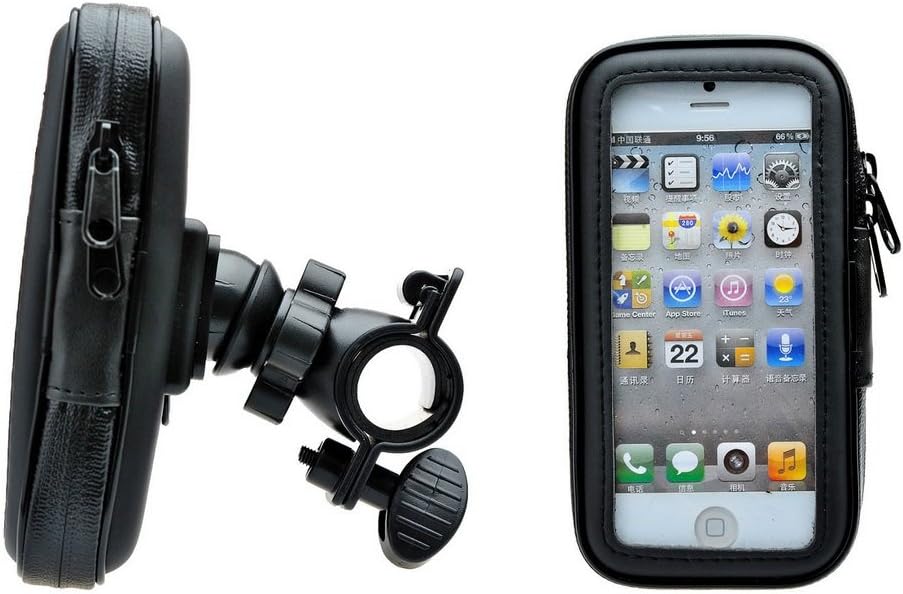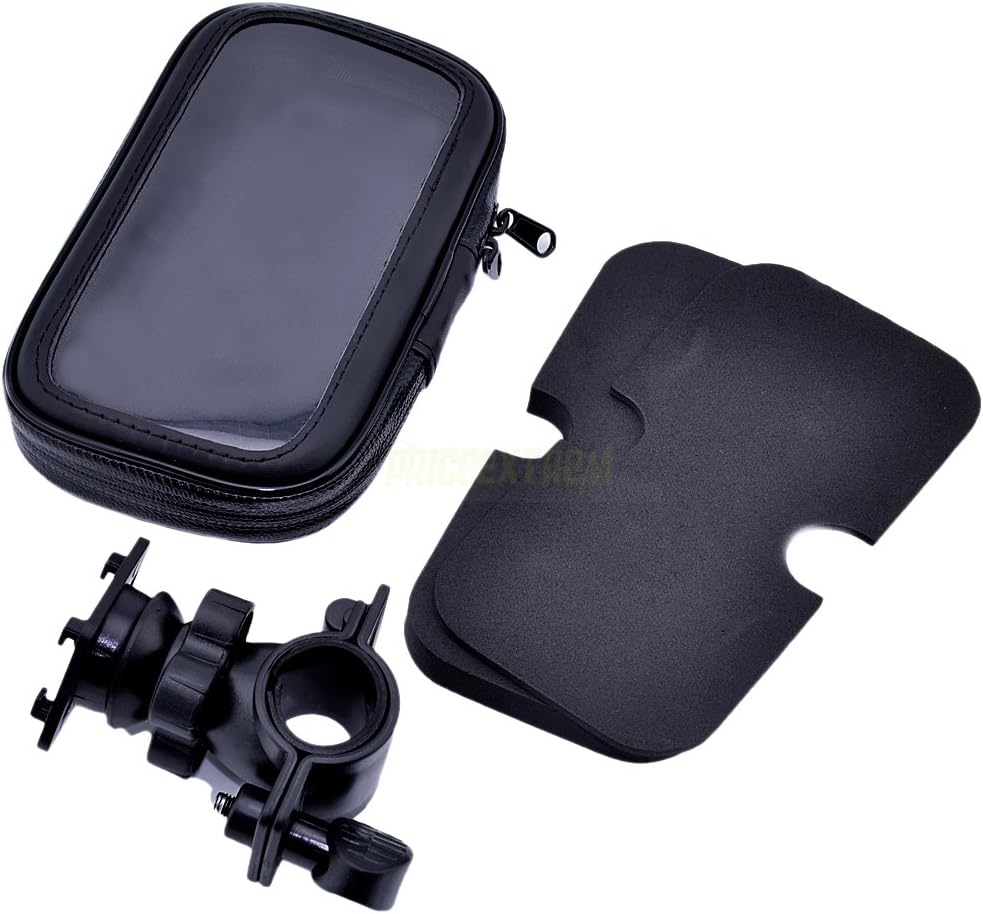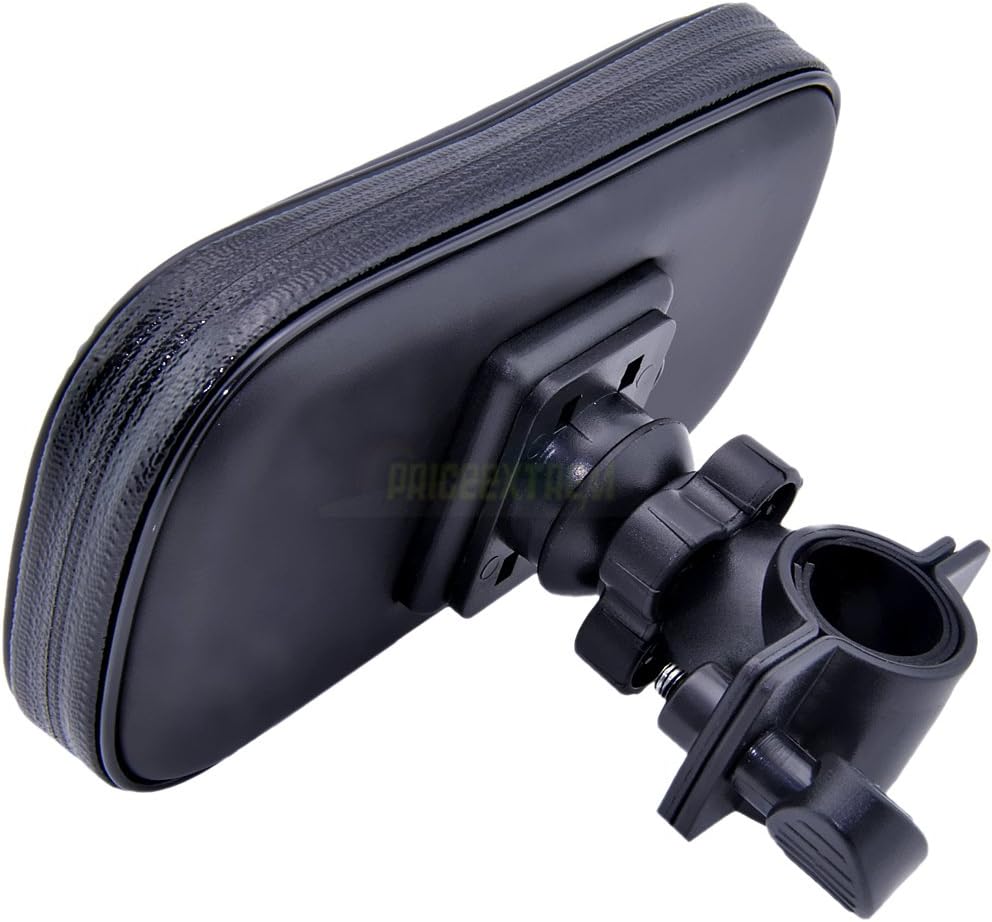
CyberTech Waterproof Bicycle Bike Sport Mount Holder Case Cover Bag for Apple iPhone 5S 5C 5
Category: All Electronics
The case will hold your phone & protect it from water splashes / light rain showers & damp weather.  Secure twin screw fitting.  Includes protective rubber shims.  Attaches in seconds - simple yet very effective.  Use and protect your Apple iPhone 5S 5C 5 investment while out on two wheels.  Clear touch sensitive lens.  Case can be detached from the mount easily, ideal if you leave your bike unattended.  Package included:  1 x weatherproof case  1 x bike handle bar mount  Note: The phone as shown in the picture is not included
Features: With the clear PVC touch screen panel, you can operate your cell phone easily | Fits motorcycle and bicycle handle bars up to 1 inch maximum diameter | The foundation holder is made of ABS material with rotatable design, can be adjusted freely to any of your visual angle. | Case can be detached from the mount easily, ideal if you leave your bike unattended. | Twin ended zip for easy access.